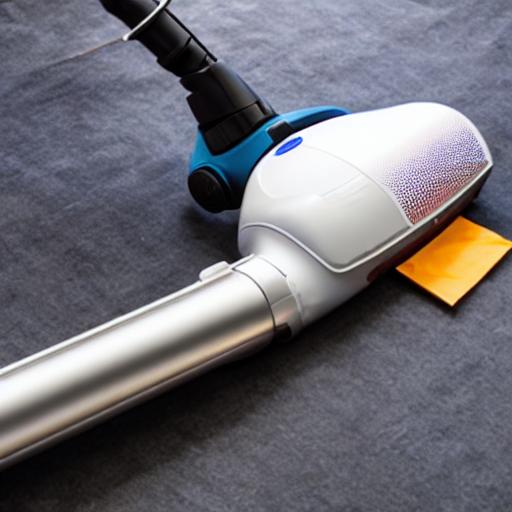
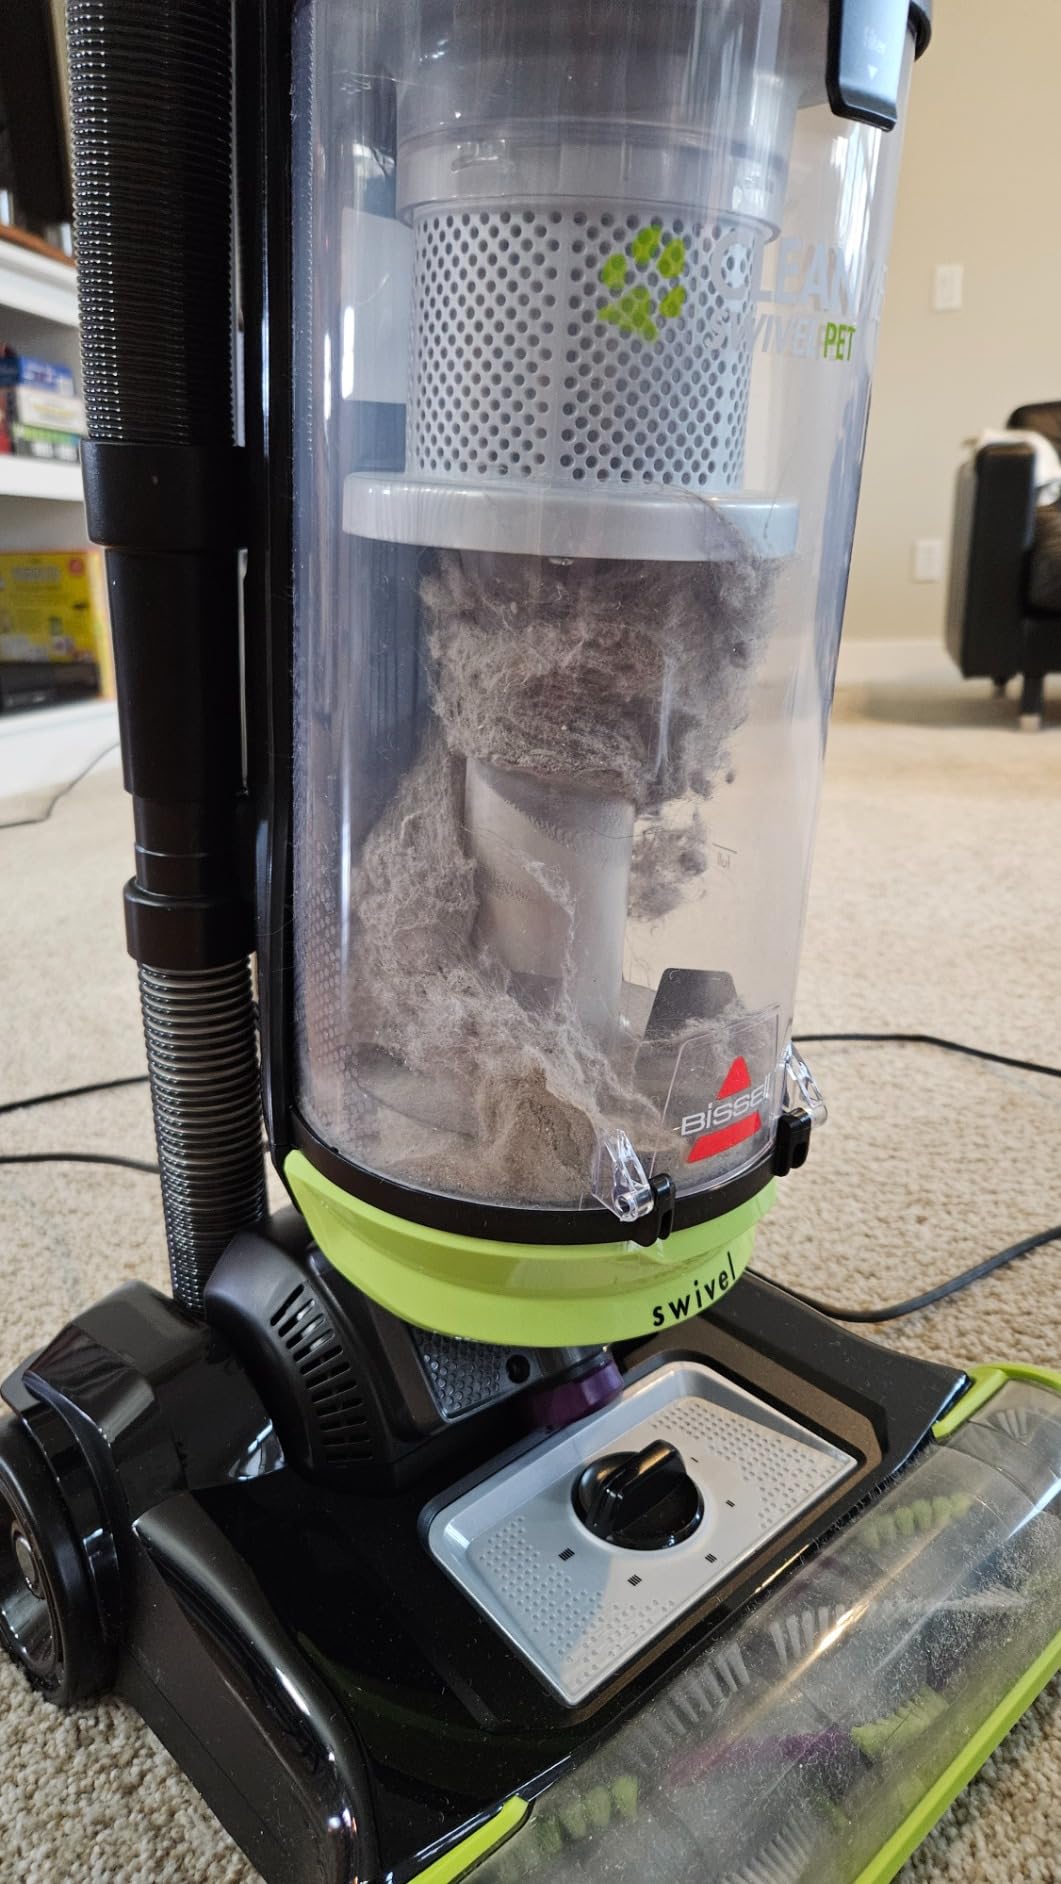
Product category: items_vacuum
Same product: no